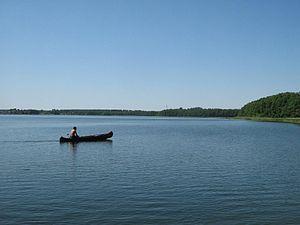
Cet article recense les zones humides d'Allemagne concernées par la convention de Ramsar.